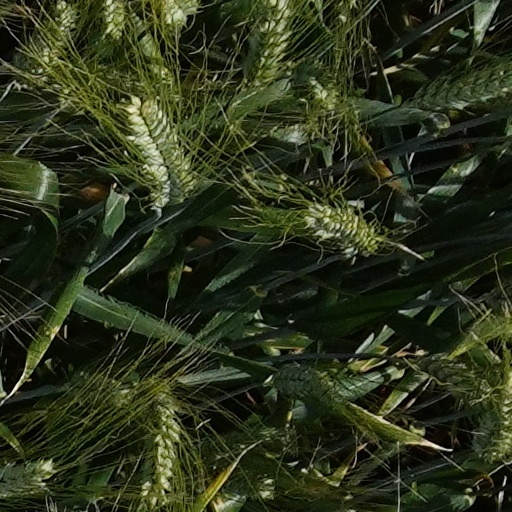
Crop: wheat